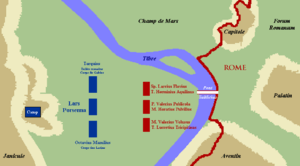
Porsenna est un dirigeant étrusque qui prit momentanément le contrôle de Rome à la fin du VIᵉ siècle av. J.-C. Il n'est généralement pas considéré comme un roi romain. La tradition littéraire trouve dans cet épisode l'occasion de faire apparaître plusieurs figures mythiques de l'histoire de Rome.
Le Pont Sublicius est à la fois le premier et le plus ancien pont de Rome. Il se situe en aval de l’île Tibérine, entre le Forum Boarium et le Transtiberim.
Publius Valerius Publicola ou Poplicola est un nom prestigieux qui est porté par de nombreux et illustres membres de la gens patricienne des Valerii, dont les origines se confondent avec celles de la République romaine en 509 av. J.-C.
L'histoire militaire étrusque, comme celles des cultures contemporaines de Grèce et de Rome antique, obéit à une tradition importante : en plus de marquer le rang et la puissance de certains individus dans la culture étrusque, la guerre était une aubaine économique considérable à leur civilisation. Comme de nombreuses sociétés antiques, les Étrusques ont mené des campagnes durant les mois d'été. Les raids dans les régions voisines, en essayant de gagner du terrain et la lutte contre les pilleurs étaient considérés comme un moyen d'acquérir de précieuses ressources comme la terre, des biens de prestige et des esclaves.
Marcus Horatius Pulvillus est un homme politique et magistrat romain du début du Vᵉ siècle av. J.-C., connu pour être un des premiers consuls de la République romaine récemment instaurée. Nos connaissances concernant les hommes et les institutions de cette époque reposant sur des sources lacunaires présentant des récits et des traditions considérablement réécrits et déformés, l'historicité des faits rapportés demeure hypothétique.